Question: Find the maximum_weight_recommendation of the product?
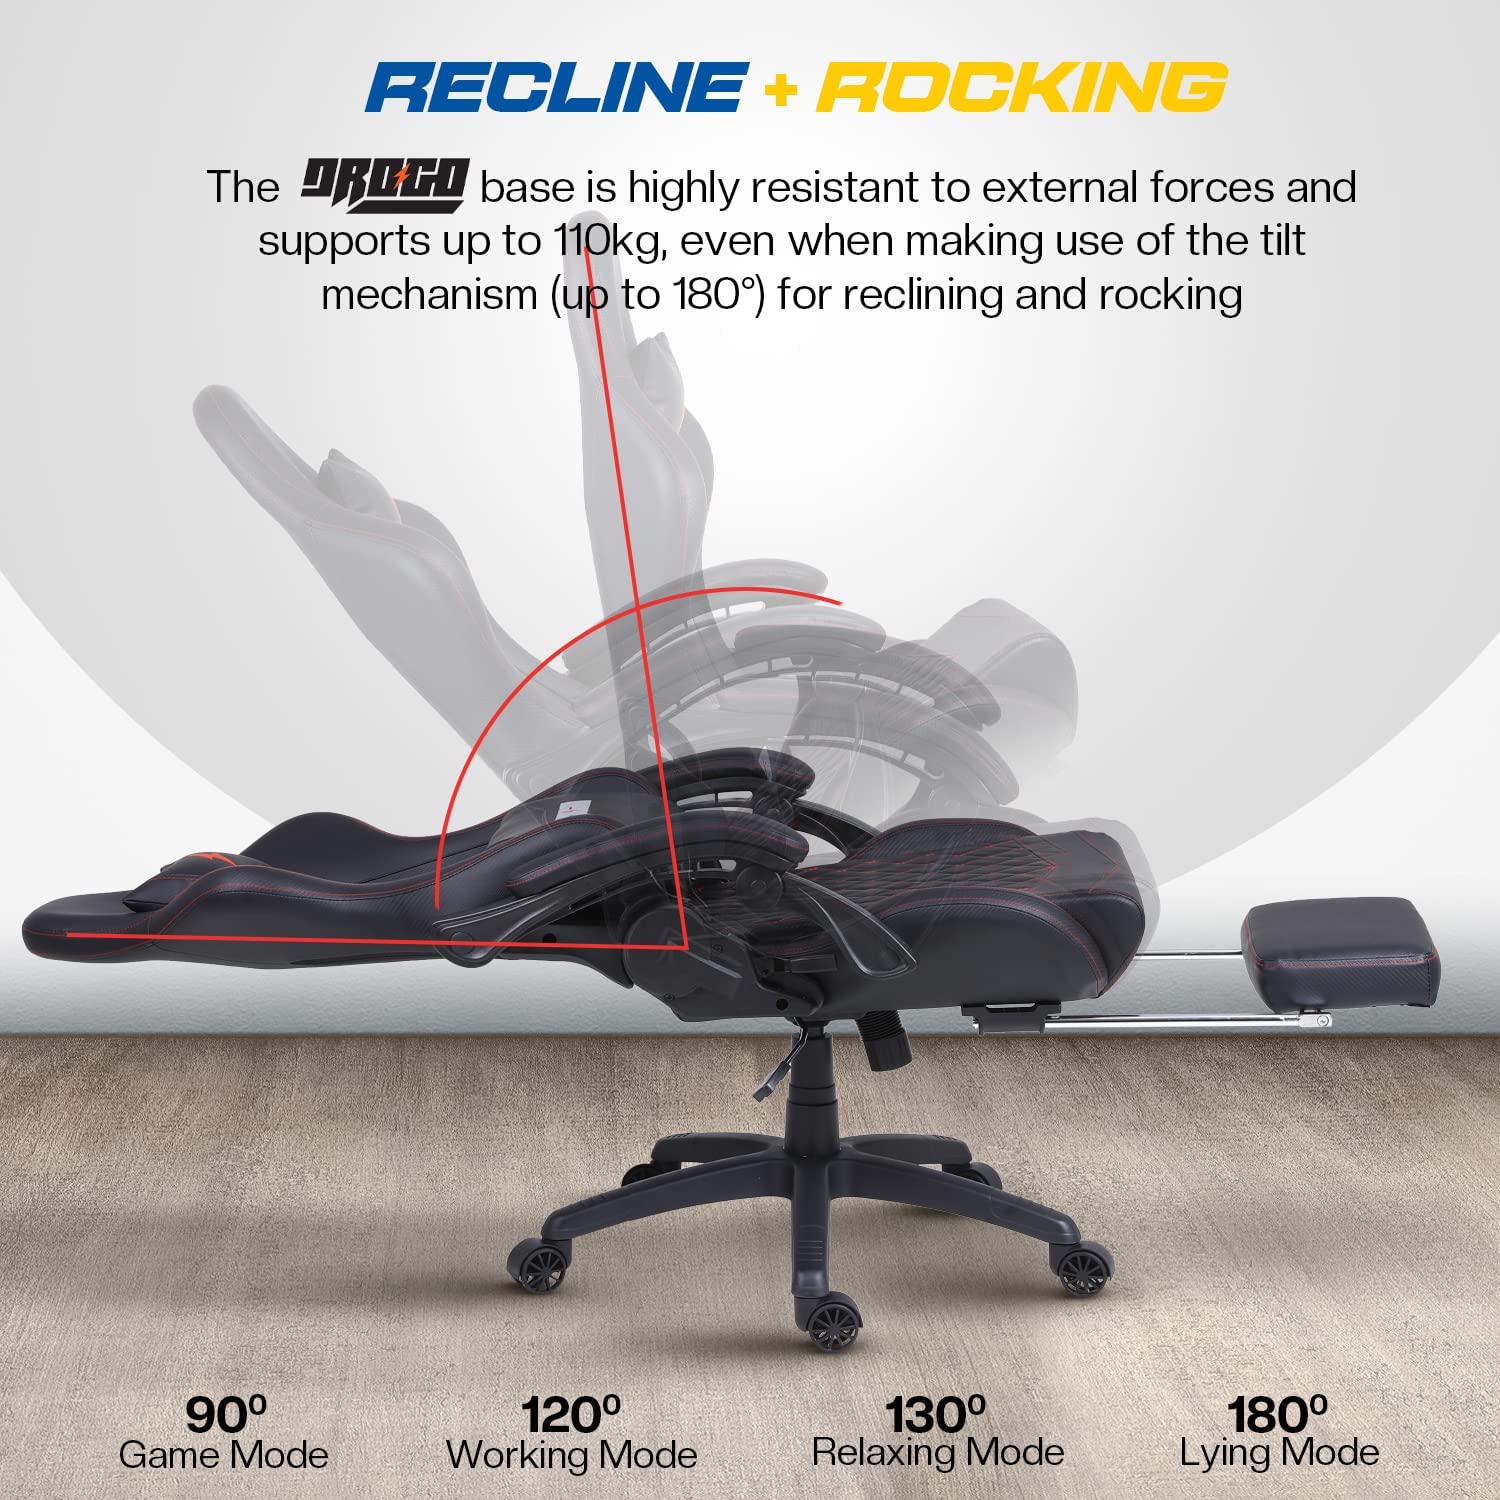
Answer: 110 kilogram